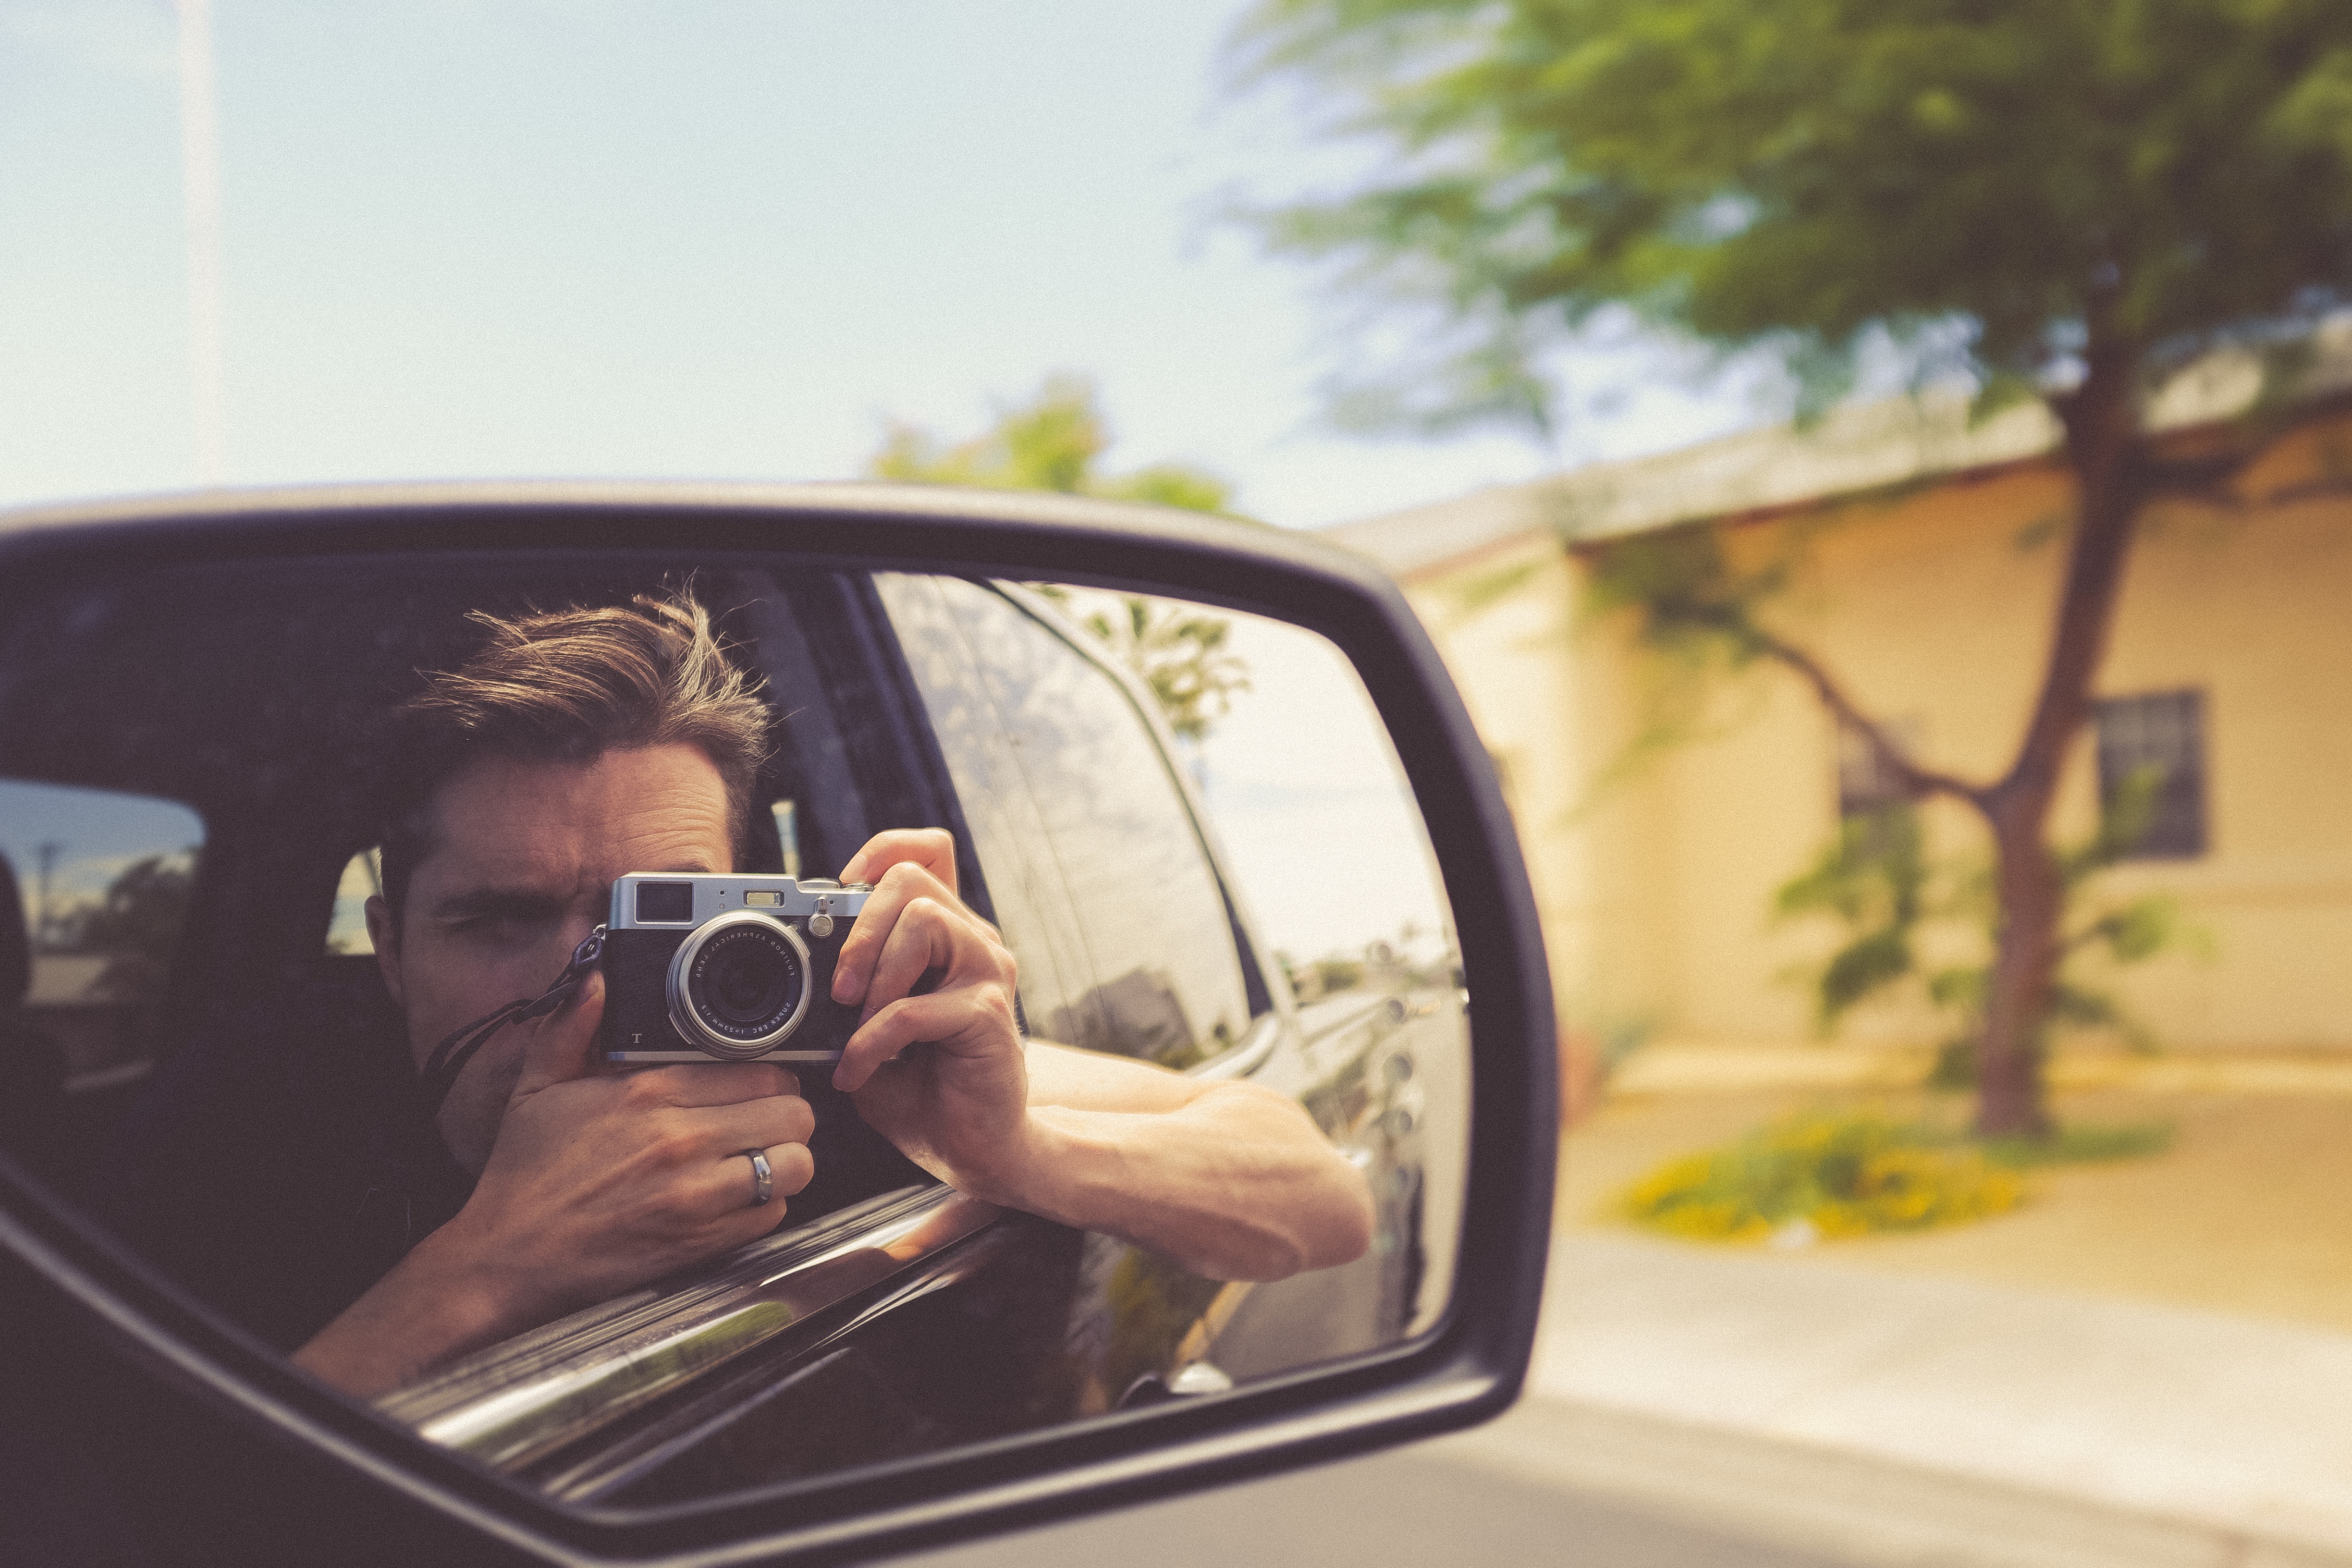
photography, driving, sunglasses, glasses, photograph, vision care